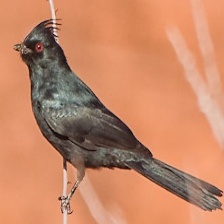
Species: PHAINOPEPLA
Scientific name: PHAINOPEPLA NITENS